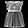
Label: Dress